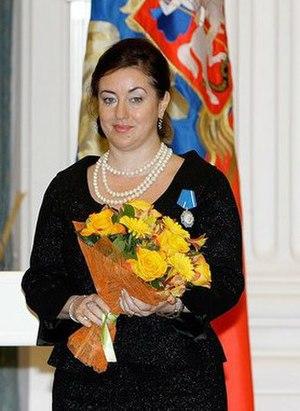
Tamara Gverdtsiteli est une chanteuse, compositrice et actrice géorgienne.